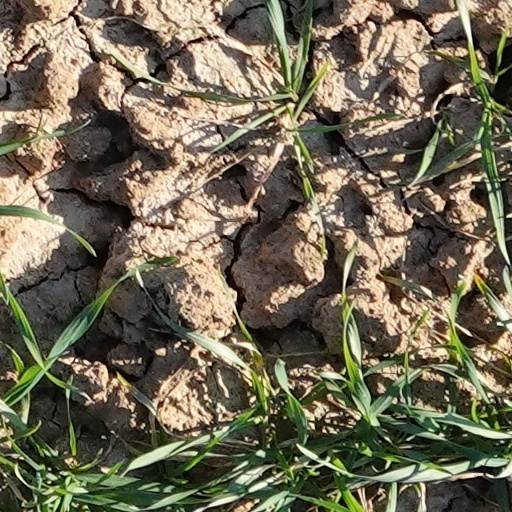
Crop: wheat